Creative Technology

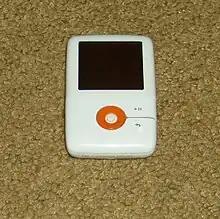
Creative ZEN V digital music player

On 22 March 2005, "The Inquirer" reported that Creative Labs had agreed to settle in a class action lawsuit about the way its Audigy and Extigy soundcards were marketed. The firm offered customers who purchased the cards up to a $62.50 reduction on the cost of their next purchase of its products, while the lawyers involved in filing the dispute against Creative received a payment of approximately $470,000.